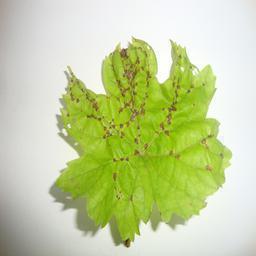
Label: Bacterial Leaf Spot